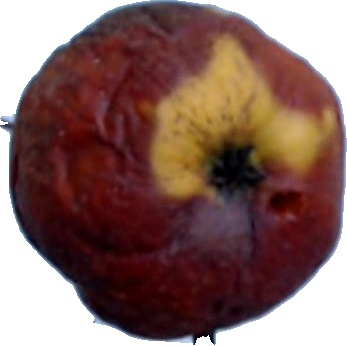
Label: apple_rotten_1